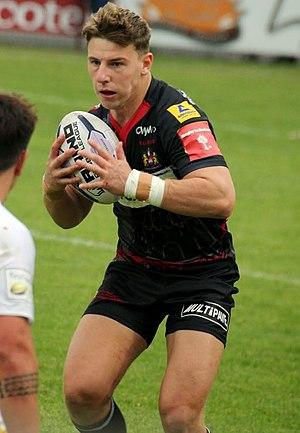
George Williams, né le 31 octobre 1994 à Wigan, est un joueur de rugby à XIII anglais évoluant au poste de demi d'ouverture, de demi de mêlée ou de talonneur. Formé aux Warriors de Wigan, il fait ses débuts avec l'équipe première dès 2013. Il y a remporté deux Super League et une Challenge Cup. Parallèlement, il est régulièrement sélectionné en équipe d'Angleterre depuis 2015.